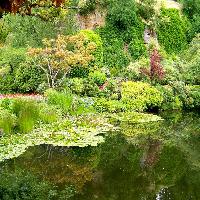
Weather: sun or clear